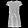
Label: Dress